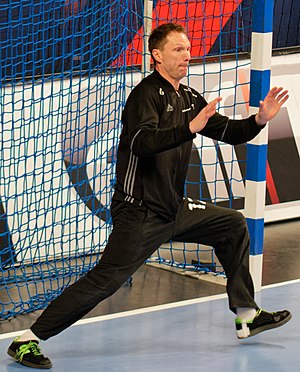
Søren Rasmussen (håndboldspiller)
Søren Rasmussen er en dansk håndboldspiller, der spiller for den danske klub Ribe-Esbjerg HH som målmand. Han fik debut for Danmarks håndboldlandshold i år 2000.